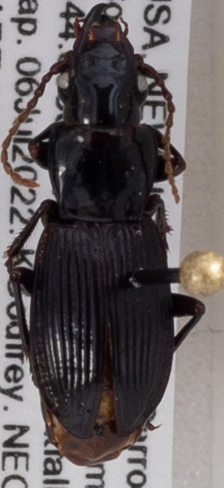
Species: Pterostichus rostratus
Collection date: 2022-07-06
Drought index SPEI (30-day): -1.376
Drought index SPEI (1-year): -0.692
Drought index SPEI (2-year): -1.28